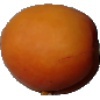
Label: Apricot 1